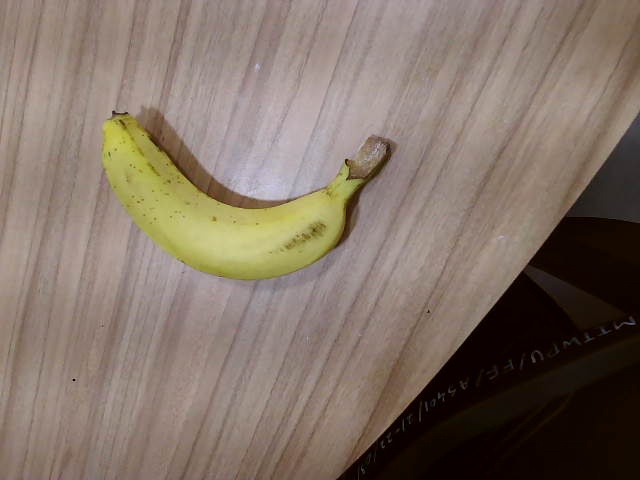
Label: Ripe_Banana